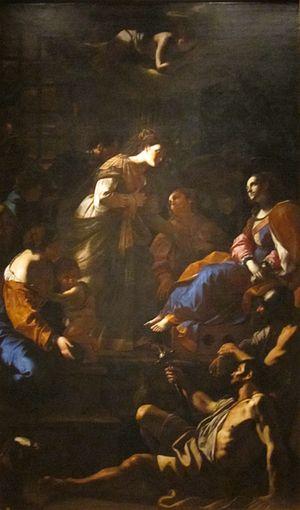
Faustina était la troisième femme de l’empereur Constance II. La principale source à son sujet est le récit de l’historien Ammien Marcellin.